Liturgy of Preparation

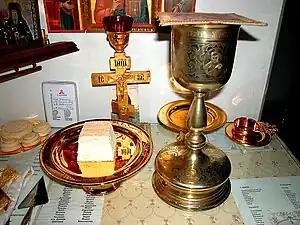
The Altar of Prothesis, set with the diskos (left), chalice (right) and other implements needed for the Liturgy of Preparation. The Lamb sits on the diskos (paten). To the left are Prosphora for the Theotokos, the saints, the living and the departed.

The Liturgy of Preparation, also Prothesis or Proskomedia ( 'an offering, an oblation'), is the name given in the Eastern Orthodox Church to the act of preparing the bread and wine for the Eucharist.